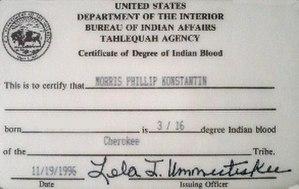
Le Certificat de degré de sang indien est un document qui certifie qu'une personne possède un certain degré de sang indien d'une tribu ou communauté nord-amérindienne des États-Unis.